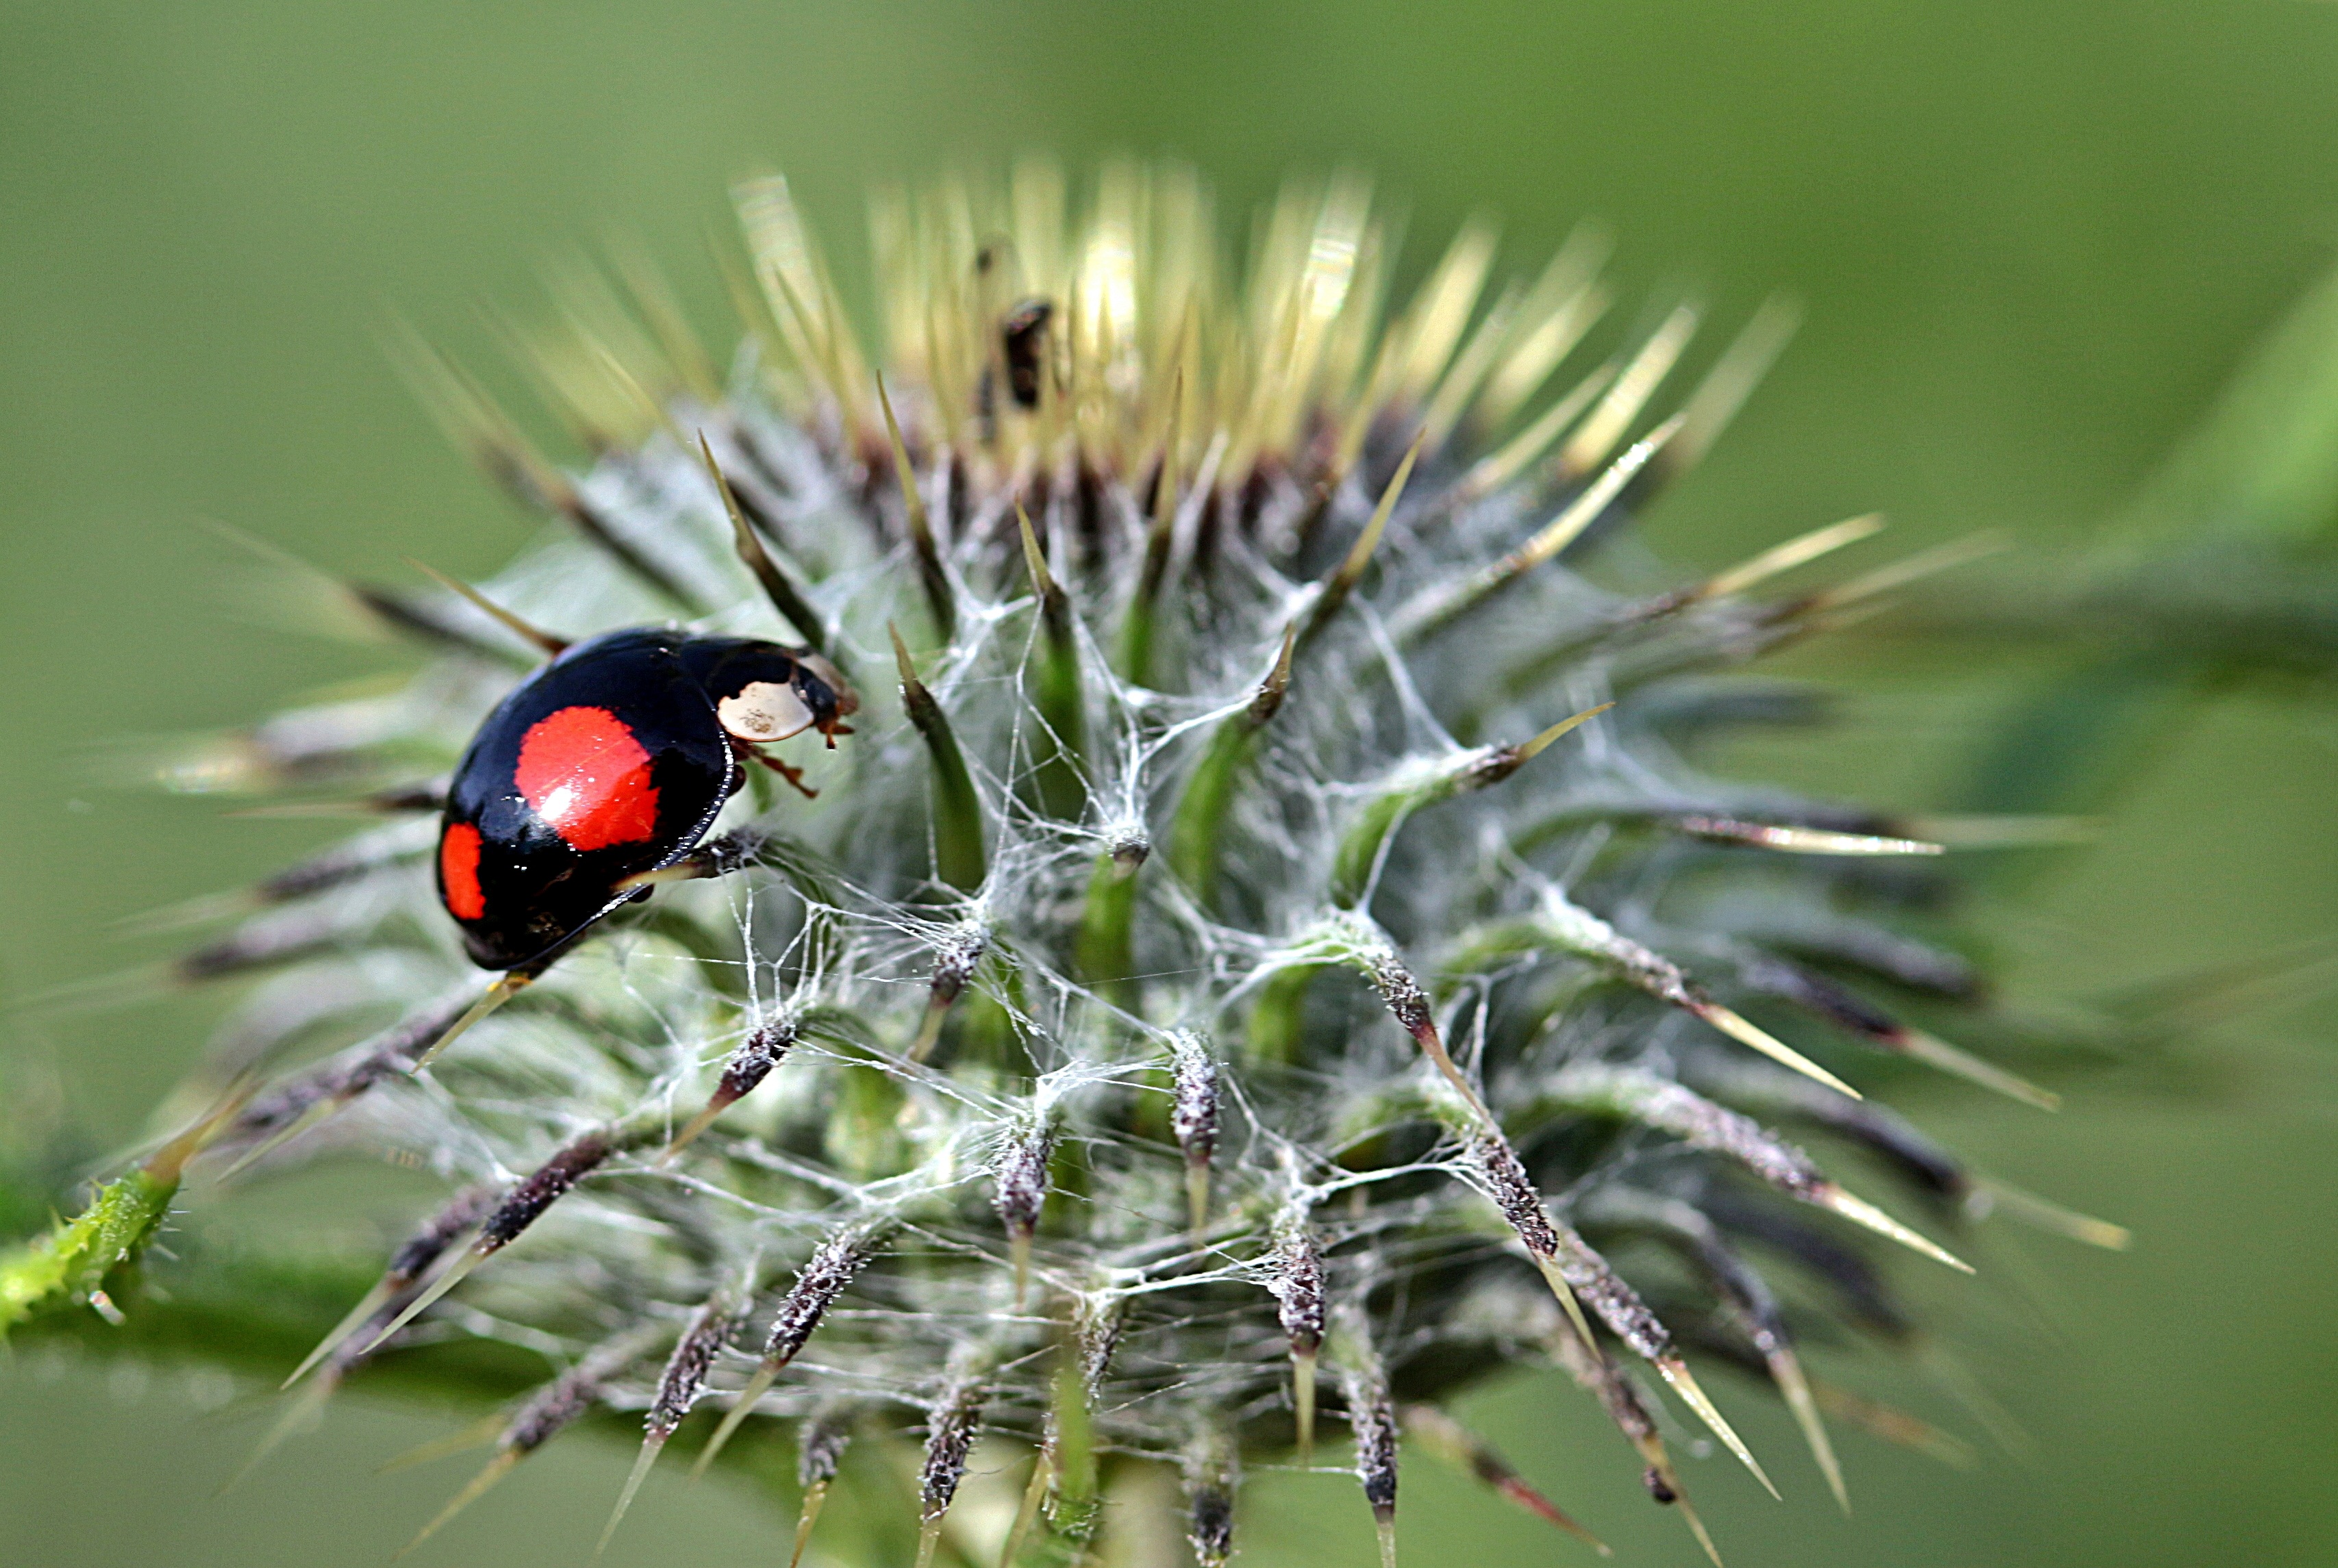
nature, grass, branch, plant, photography, flower, summer, insect, ladybug, botany, flora, fauna, invertebrate, close up, hairy, thistle, coccinellidae, sting, macro photography, daisy family, lucky charm, harmonia axyridis, asian ladybug, biological pest control, red dots, plant stem, land plant, thorns spines and prickles